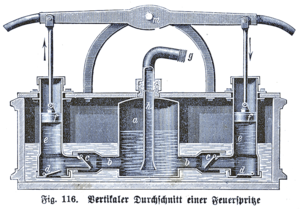
Une pompe est un dispositif permettant d'aspirer et de refouler un liquide. La plus ancienne pompe connue est la pompe à godets inventée en Chine au Iᵉʳ siècle apr. J.-C. Les pompes modernes ont été développées à partir du XVIIIᵉ siècle. Les pompes diesel et électriques, utilisées de nos jours, peuvent avoir des débits de pompage très élevés. En basse pression pour la circulation de l'eau et en haute pression plus de 400 bars pour l'oléohydraulique.
Une pompe volumétrique est une pompe dans laquelle une certaine quantité de fluide « emprisonnée » est forcée à se déplacer jusqu’à l’orifice de sortie.
La pompe à bras de pompier est un cas particulier de pompe à bras qui a été utilisées dans la lutte contre l'incendie. Apparues au début du XVIIᵉ siècle, ces pompes à incendie sont basées sur la pompe aspirante et refoulante mise au point par Ctésibios d'Alexandrie au IIIe siècle avant Jésus-Christ.
Les pompes à bras sont un type de pompe actionnée à la main. On retrouve invariablement chez elles un ou plusieurs cylindres dans lesquels coulisse un piston avec ou sans clapet. Le piston est lui-même mis en mouvement par un balancier ou « bras » que l'on actionne manuellement. Le principe de ces pompes établi dans la Grèce antique et mis en pratique par la Rome antique, se retrouve dans les pompes à piston domestiques, rurales ou urbaines mises en place par la fontainerie, notamment aux XVIIIᵉ et XIXᵉ siècles ainsi que dans les engins de lutte contre l'incendie, apparus au début du XVIIᵉ siècle, les pompes à bras de pompier.